Jordan Roberts (footballer, born 1994)

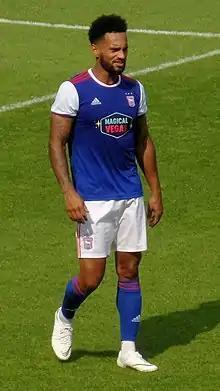
Roberts playing for Ipswich Town in 2018

Jordan Stephen Roberts (born 5 January 1994) is an English professional footballer who plays as a winger or striker for club Stevenage.